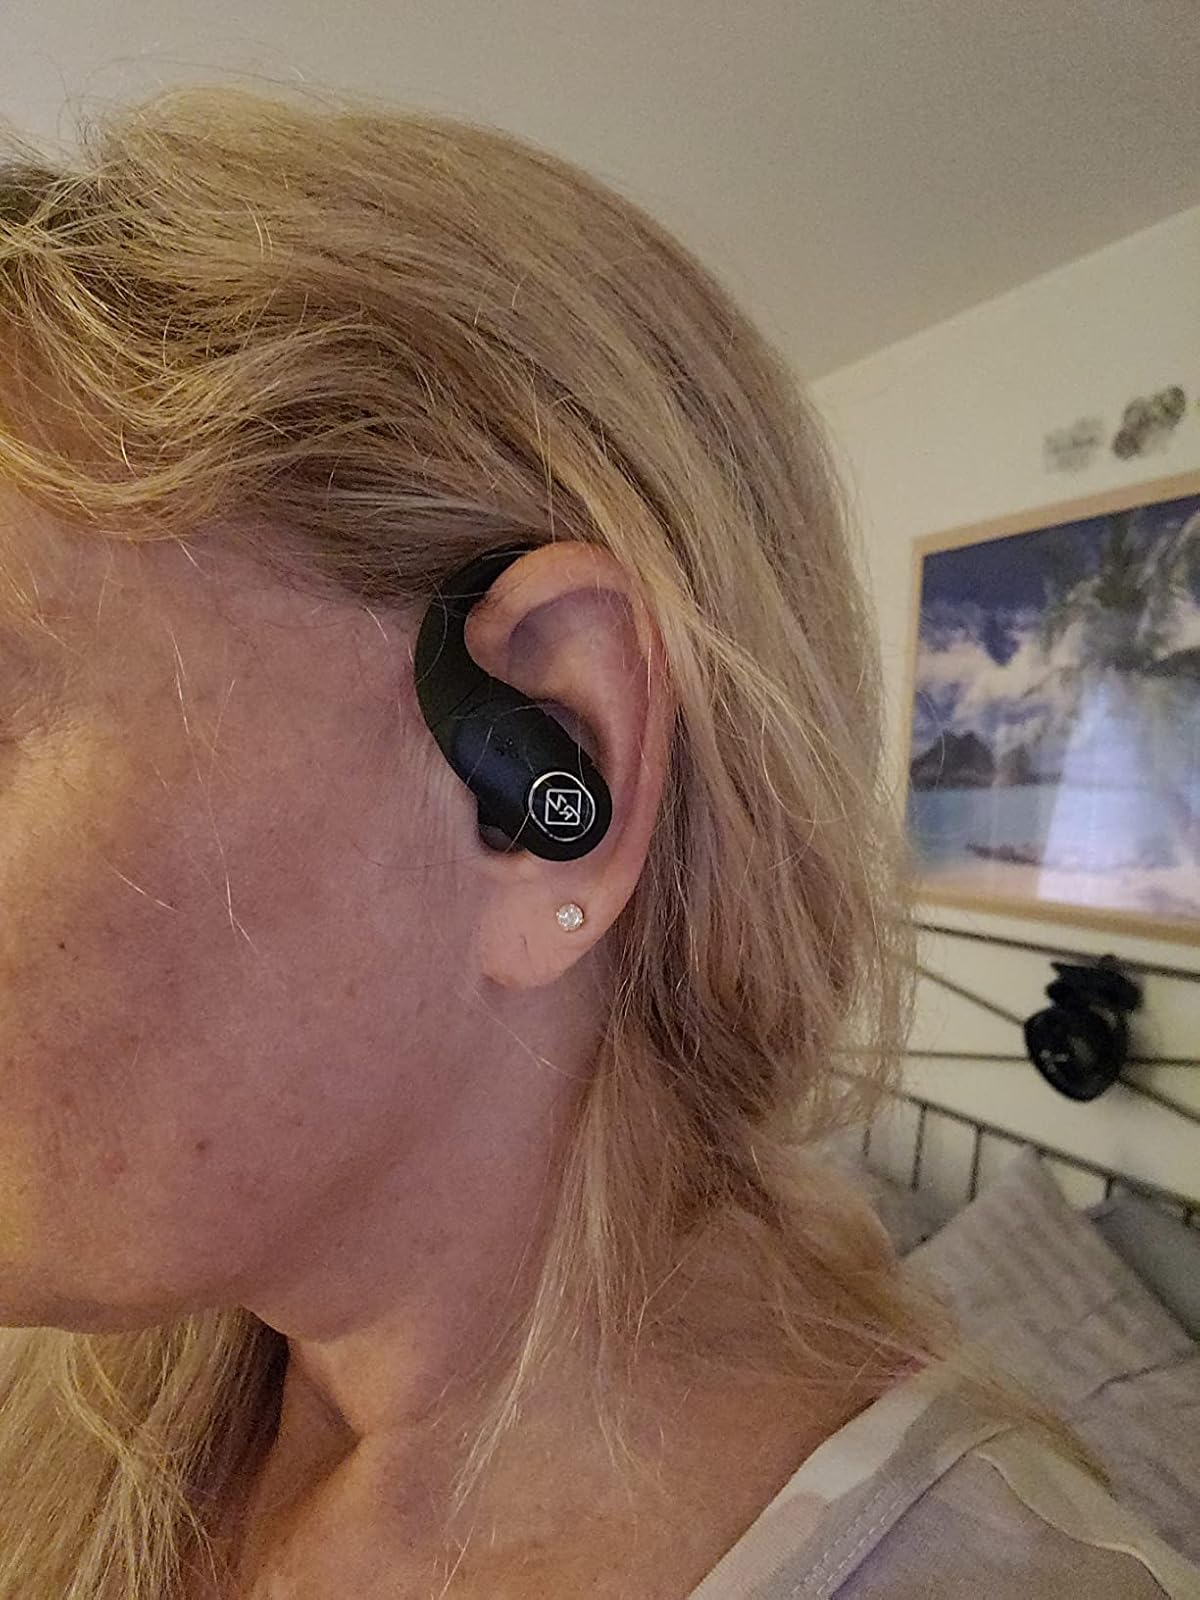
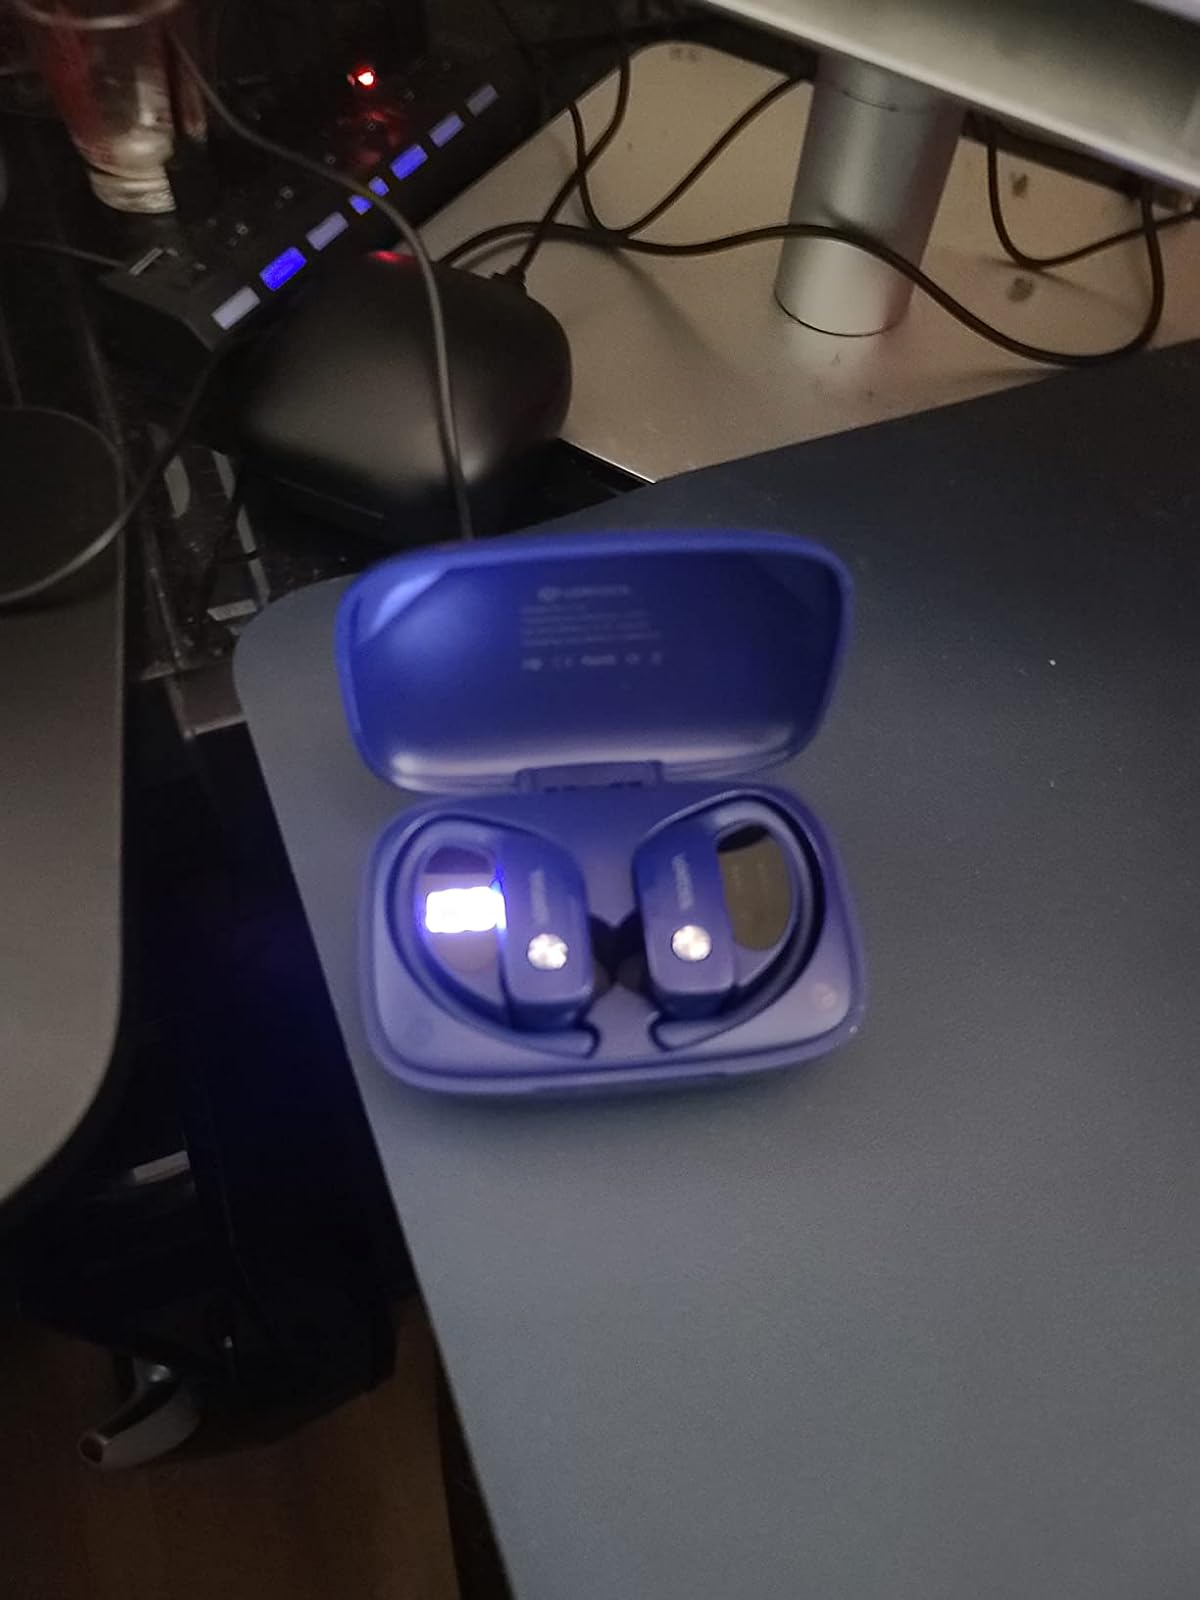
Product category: earbuds
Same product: no